St Mary's School, Gerrards Cross

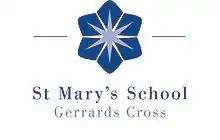
St Mary's School, Gerrards Cross

St Mary’s School, Gerrards Cross is an independent day school for girls aged 3–18 situated in the heart of Gerrards Cross in South Buckinghamshire, England.